History of the Jews in the Southern United States

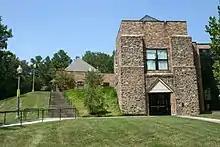
The Freeman Center for Jewish Life on Duke University campus was built in 1999 as a space for Jewish students and faculty.

Savannah, Georgia is home to the United States' third oldest Jewish community. On July 11, 1733, forty-two Jewish immigrants coming from London, England arrived in Georgia, drawn by the promise of religious freedom. Jewish immigrants later came from other European countries such as Spain, Portugal, and Germany. It wasn't until 1818 that the population grew large enough for a synagogue to be built. In the 1840s the population swelled once again as a big wave of Jewish immigrants came from Germany. Jews in Georgia were active members of society, participating in various clubs, social activities, and philanthropic institutions. They were also active in the political sphere, serving in local, state, and national offices.